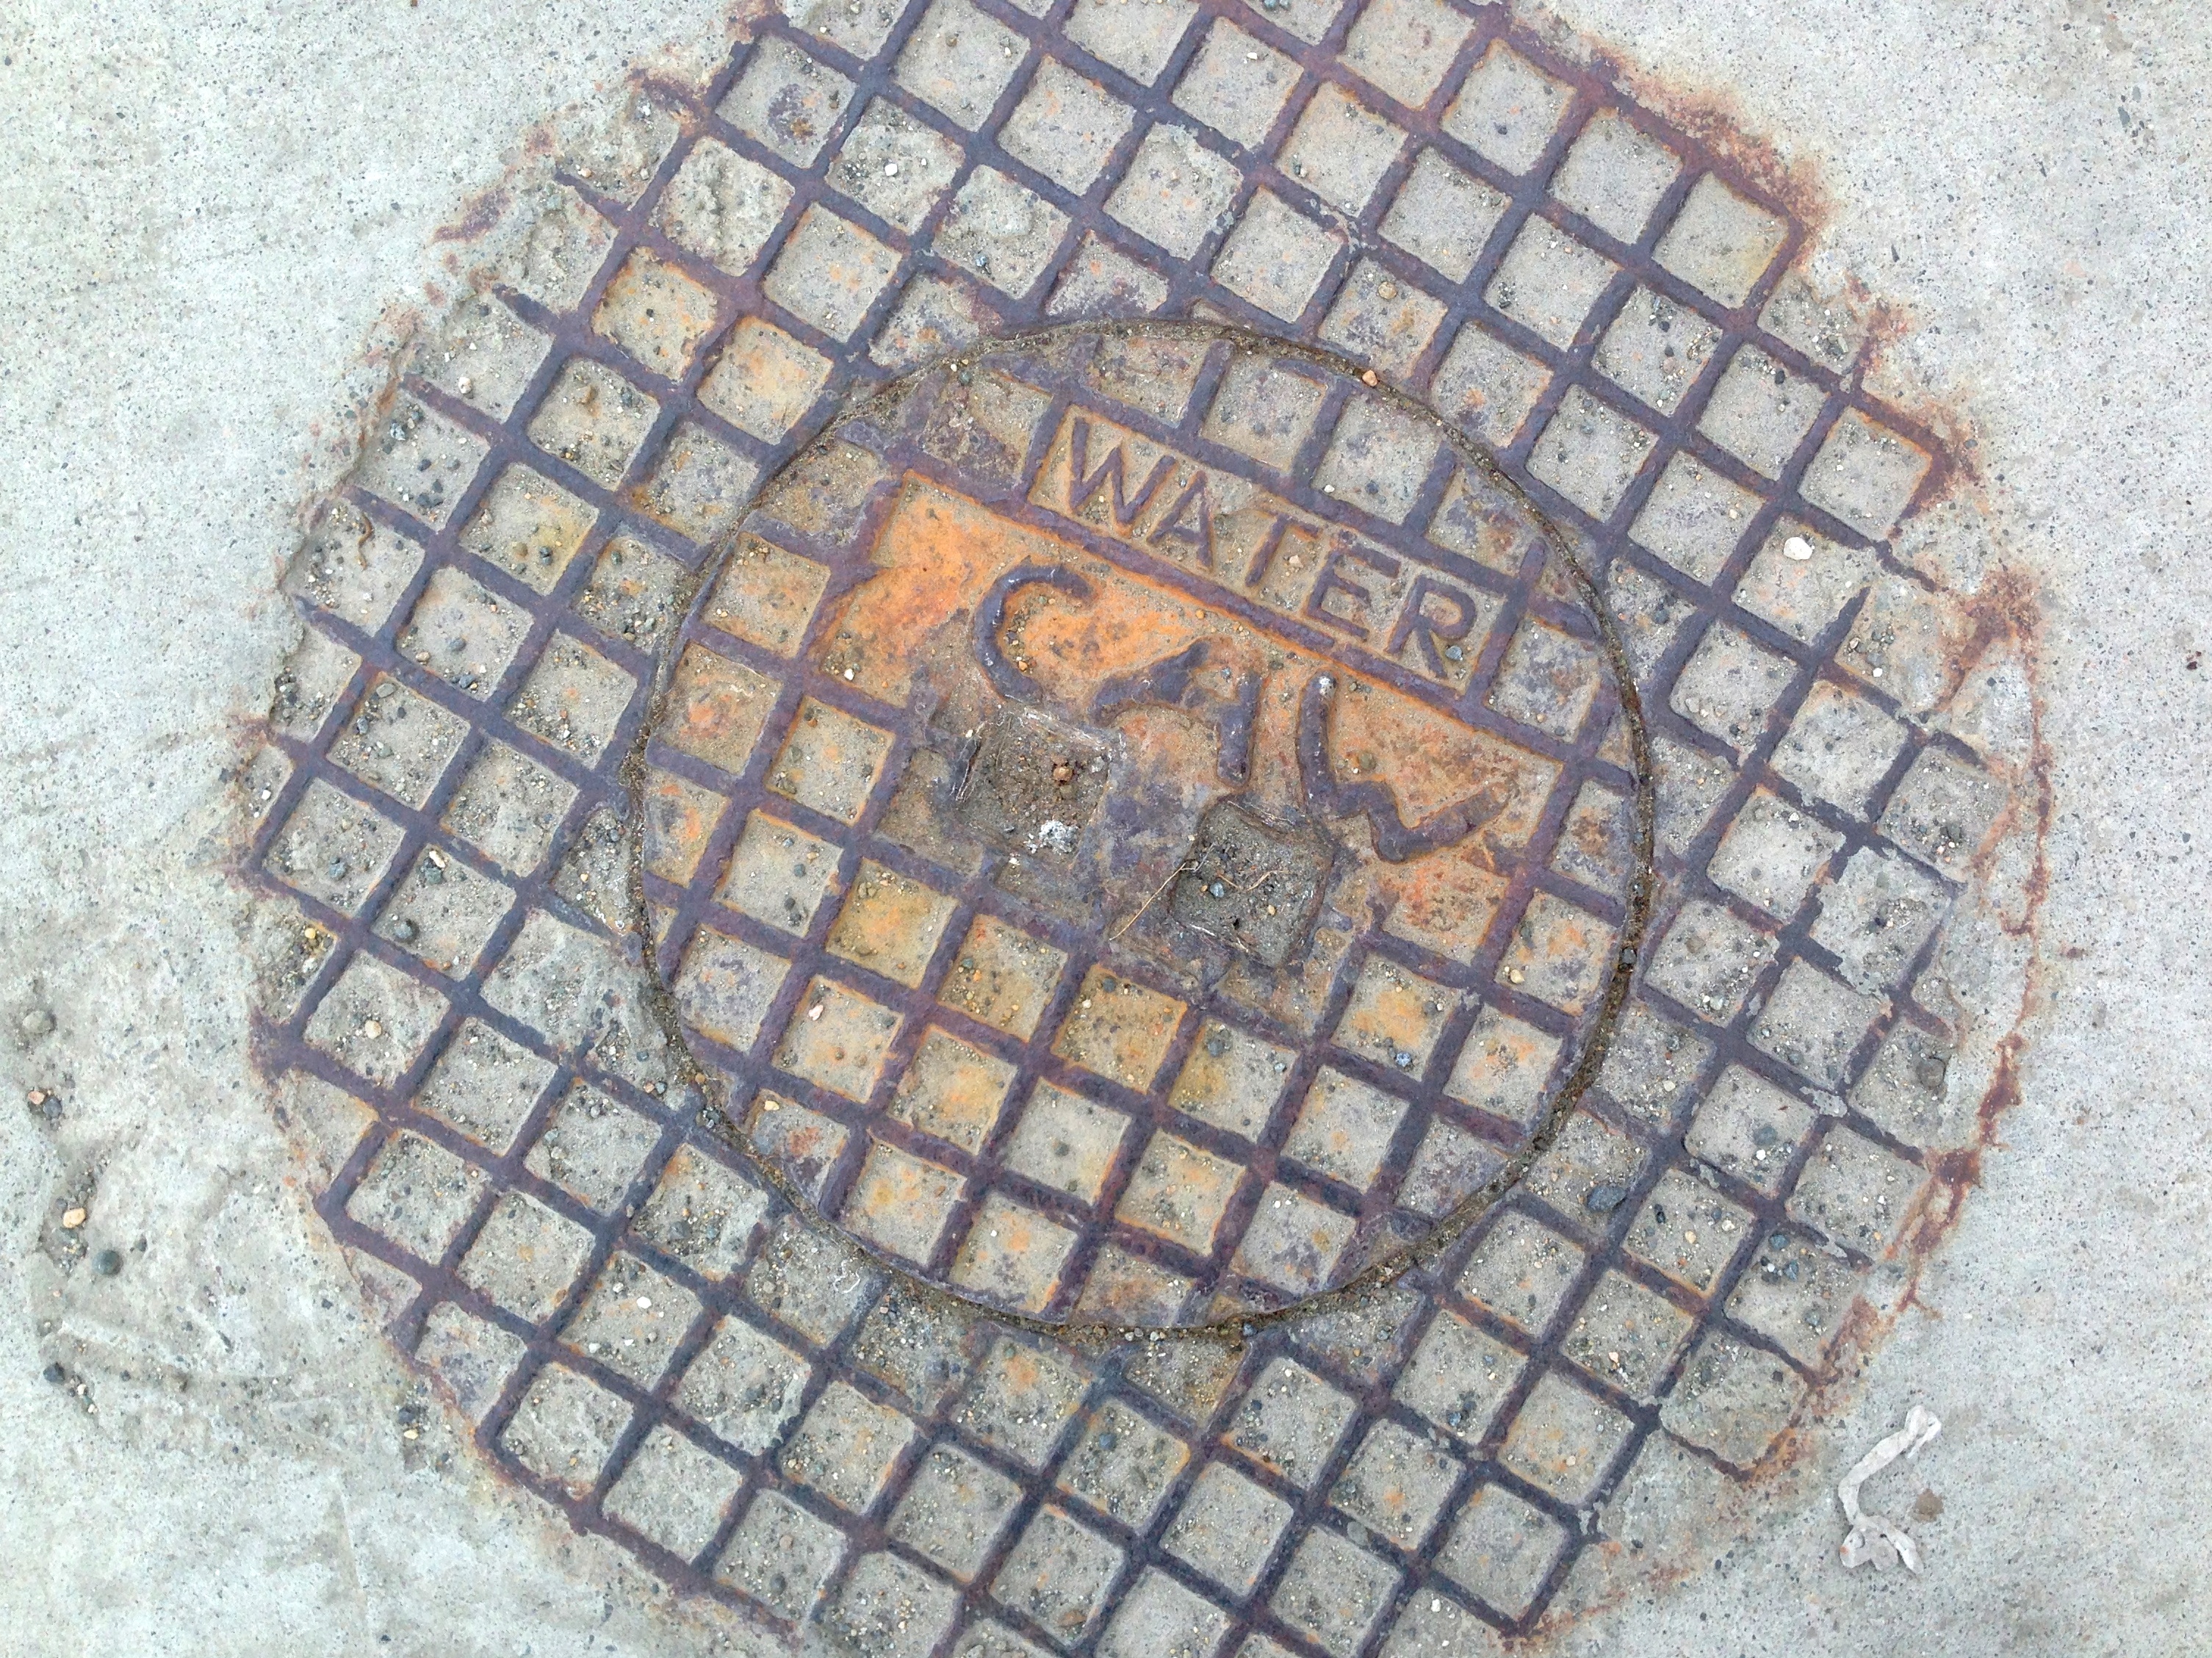
water, material, art, mosaic, manhole, flooring, manhole cover